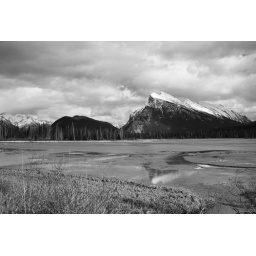
Banff mountains in black and white